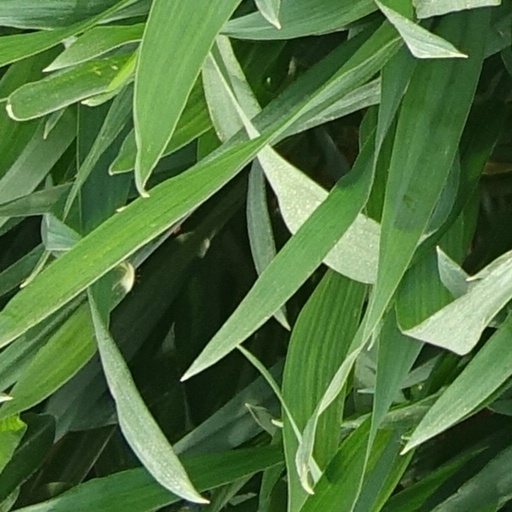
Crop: wheat